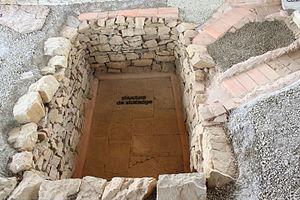
maison à la cour en U de Vieux la romaine
La Maison à la cour en U est une maison gallo-romaine du site archéologique de Vieux-la-Romaine, l'antique Aregenua, située à environ 10 km au sud de Caen. Bien moins riche que la maison au grand péristyle de Vieux-la-Romaine qui constitue l'édifice privé le plus impressionnant reconnu à ce jour sur le site, la découverte est toutefois digne d’intérêt car significative de la diversité de la société d’une petite ville gallo-romaine.